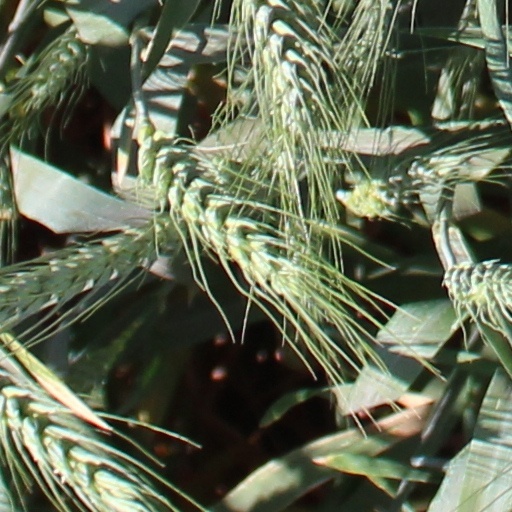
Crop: wheat